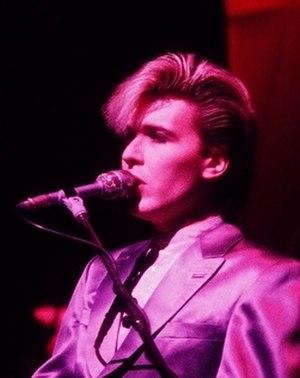
David Sylvian, de son vrai nom David Alan Batt est un chanteur, musicien et compositeur britannique.